Czech nobility

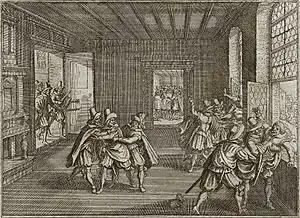
Defenestration of Prague, 1618

The status of the nobility further increased in 1500, when the Vladislav land constitution was issued. In 1526, Ferdinand I of Habsburg was elected King of Bohemia. He, along with his successors, tried to reduce the influence of the nobility. This process was interrupted during the reign of Rudolf II in the years 1576-1611. In 1618, the Protestant part of the Czech estates started the Bohemian Revolt by throwing imperial officials out of the windows of Prague Castle. Czech Protestants were defeated in the Battle of White Mountain in 1620, and the following year 27 leaders of this rebellion were executed. Thus, the Catholic aristocracy definitively won over the Protestant aristocracy in Bohemia, but at the same time the absolutist monarchy won over the estate monarchy.